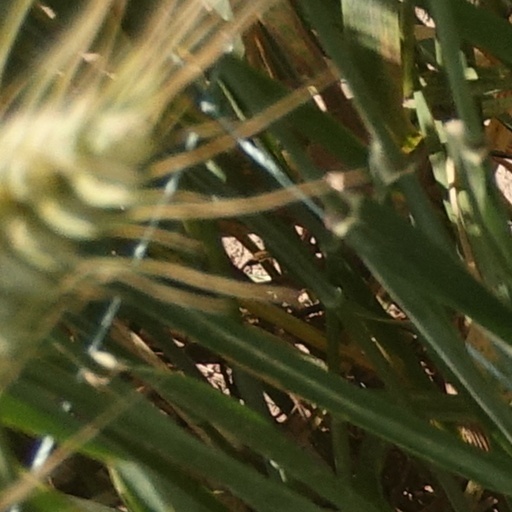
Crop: wheat